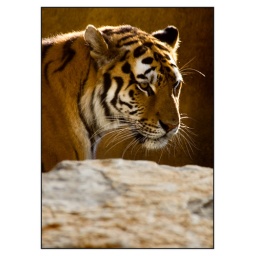
tiger in water 2